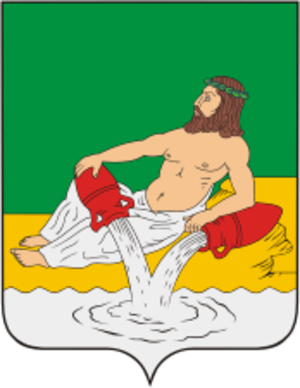
Veliki Oustioug est une ville de l'oblast de Vologda, en Russie, et le centre administratif du raïon Velikooustiougski. Sa population s'élevait à 31 984 habitants en 2013.